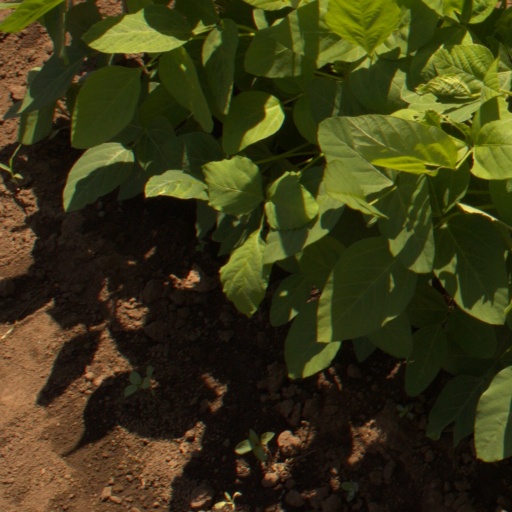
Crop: soybean